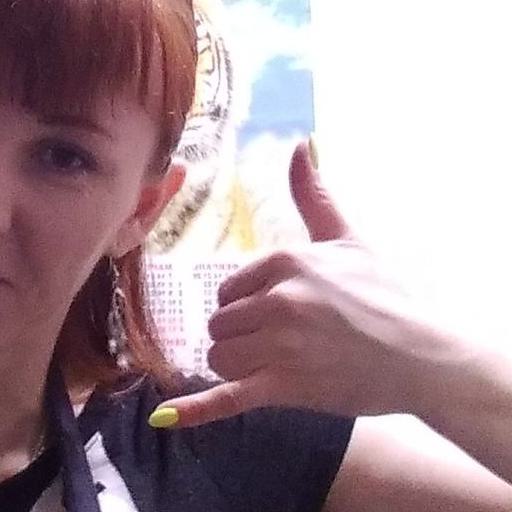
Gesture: call